Angry Anderson

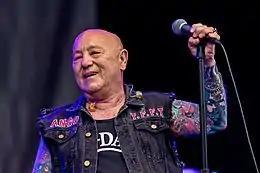
Anderson with Rose Tattoo at Wacken Open Air 2022

Gary Stephen "Angry" Anderson (born 5 August 1947) is an Australian rock singer, songwriter, television personality and actor. He has been the lead vocalist and the longest-tenured remaining member of the hard rock band Rose Tattoo since 1976. As a solo artist, he is best known for his international hit "Suddenly" (1987).